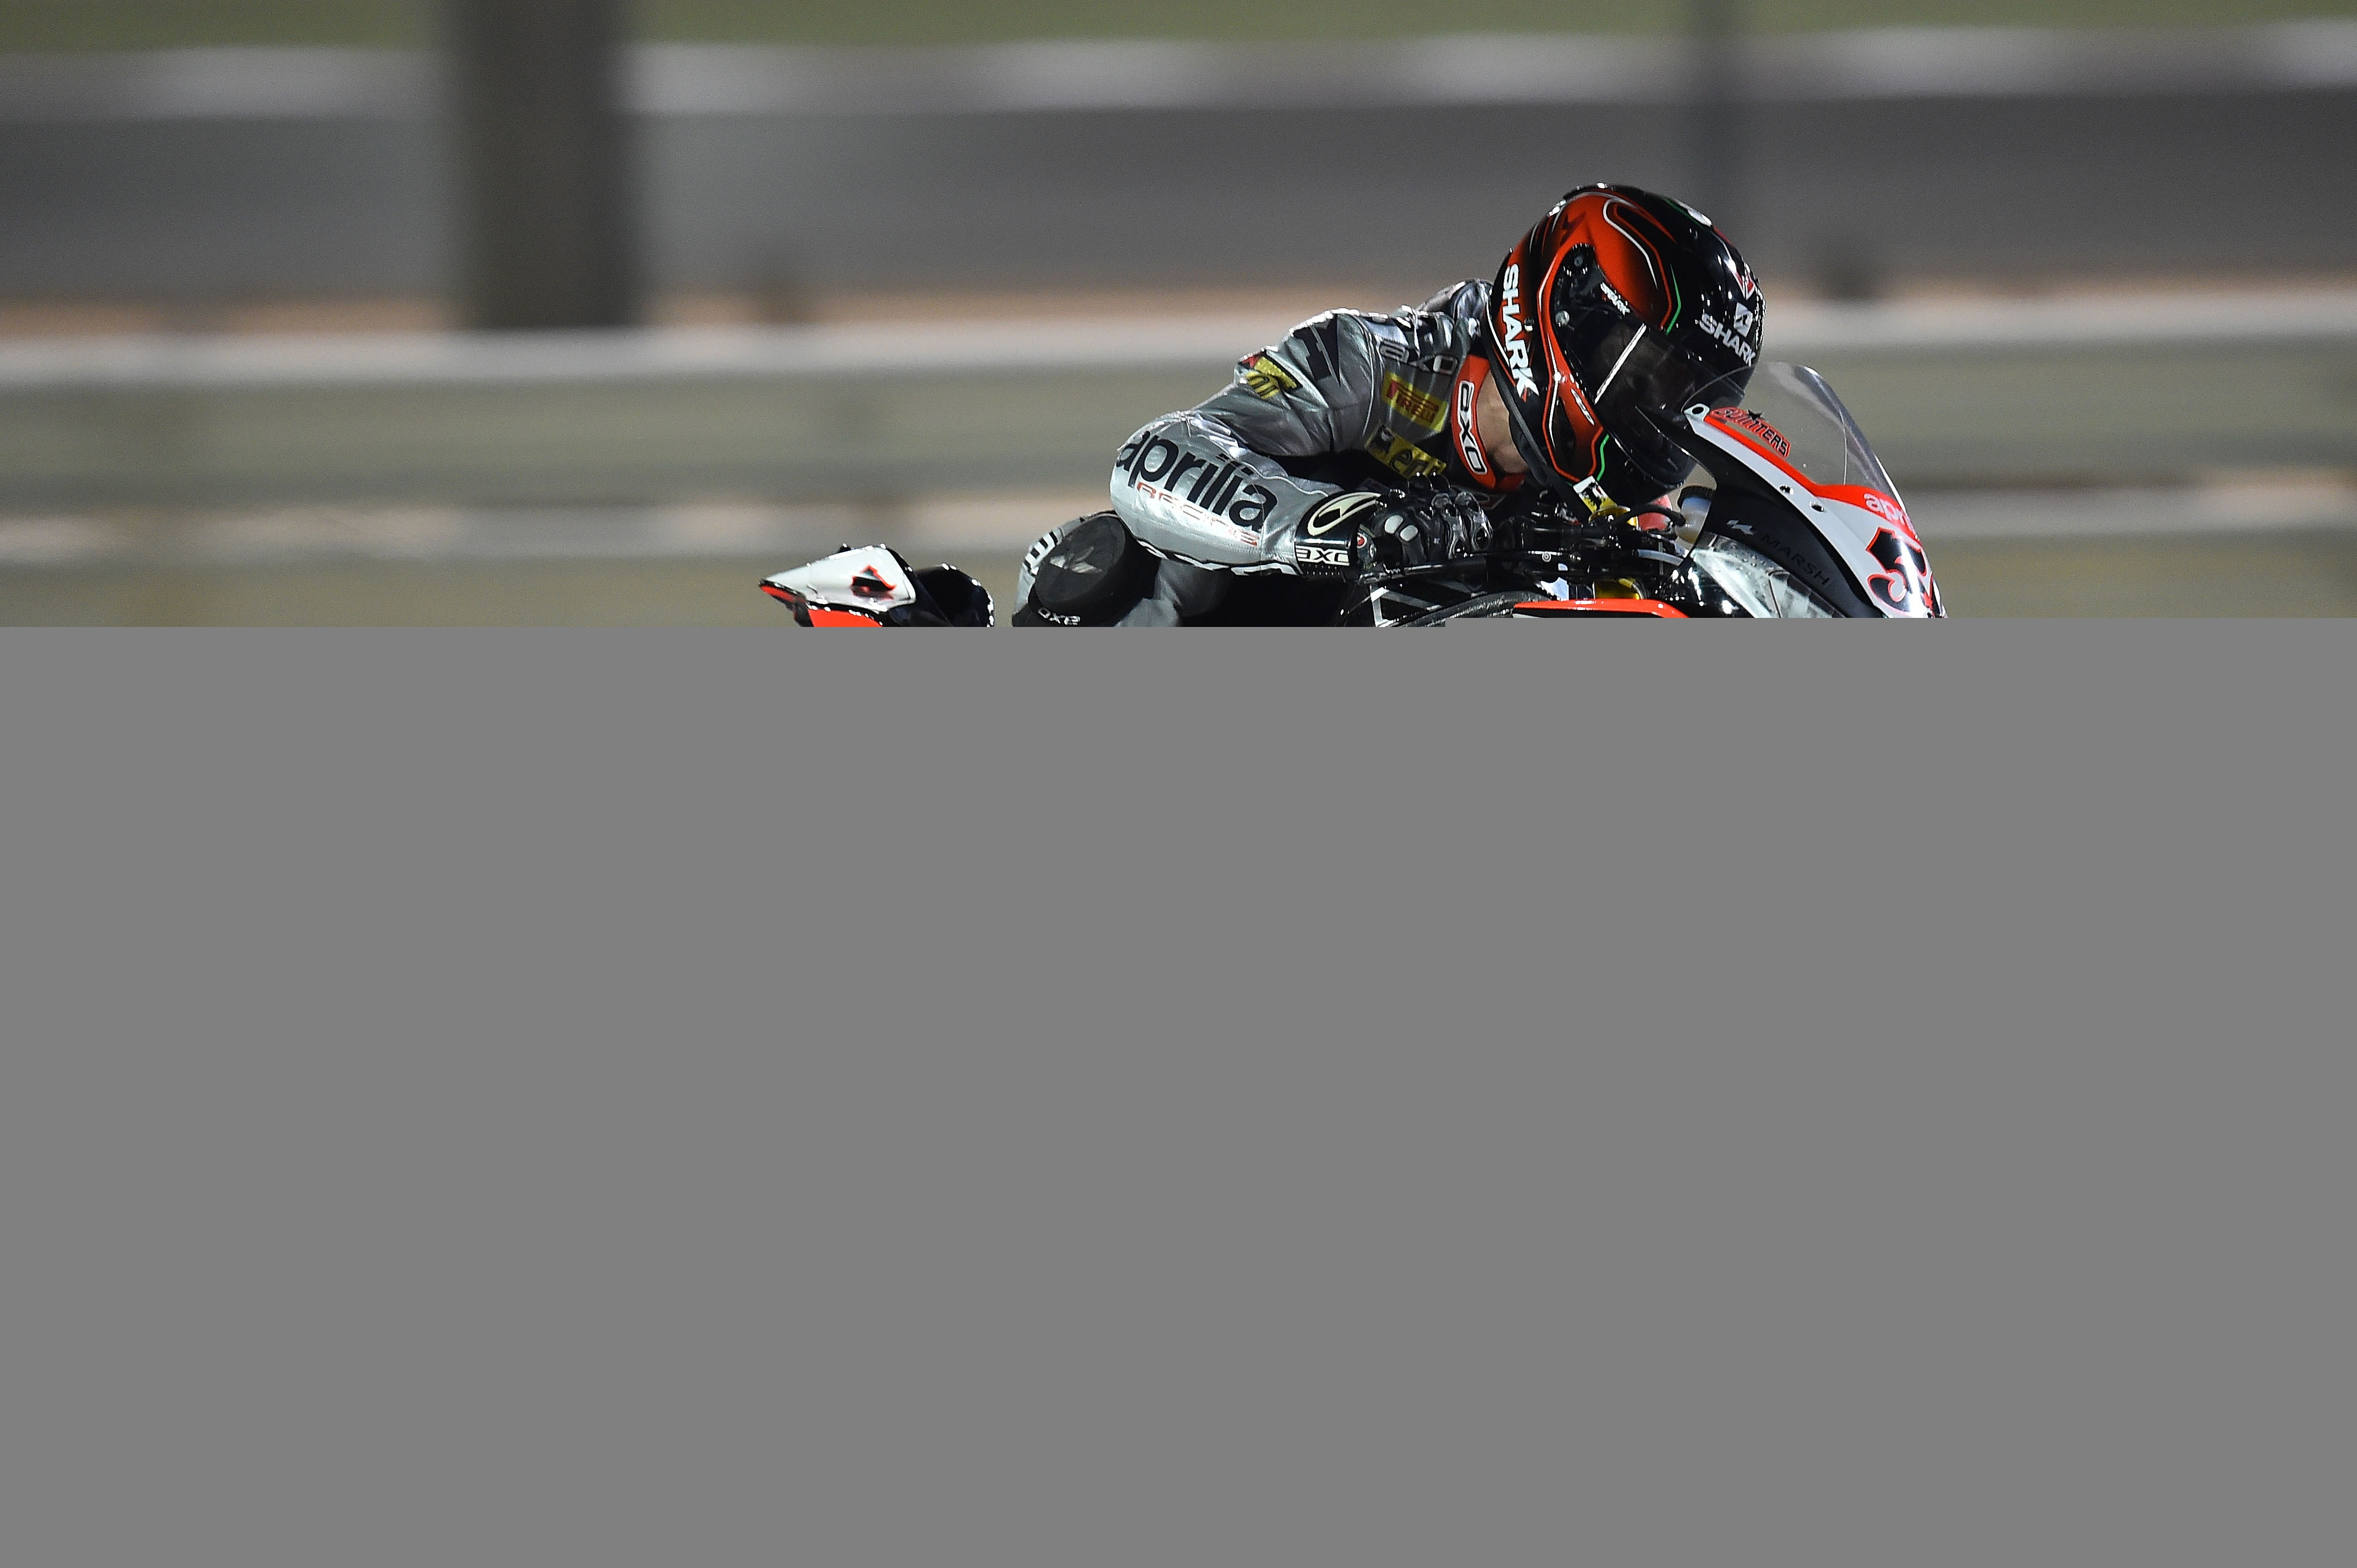
sport, vehicle, motorcycle, extreme sport, motorbike, race, sports, racing, race track, fast, racer, motorsport, motorcycle racing, auto racing